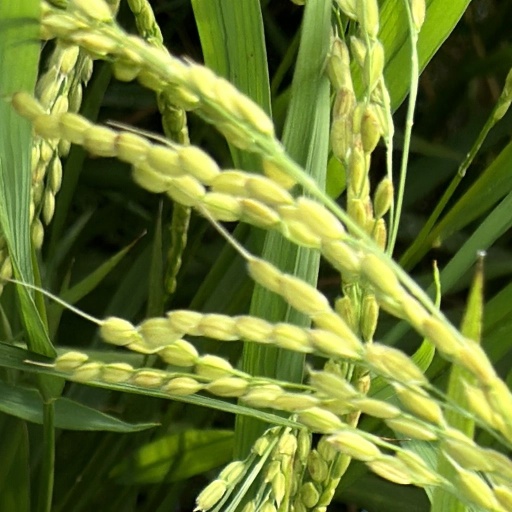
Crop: rice